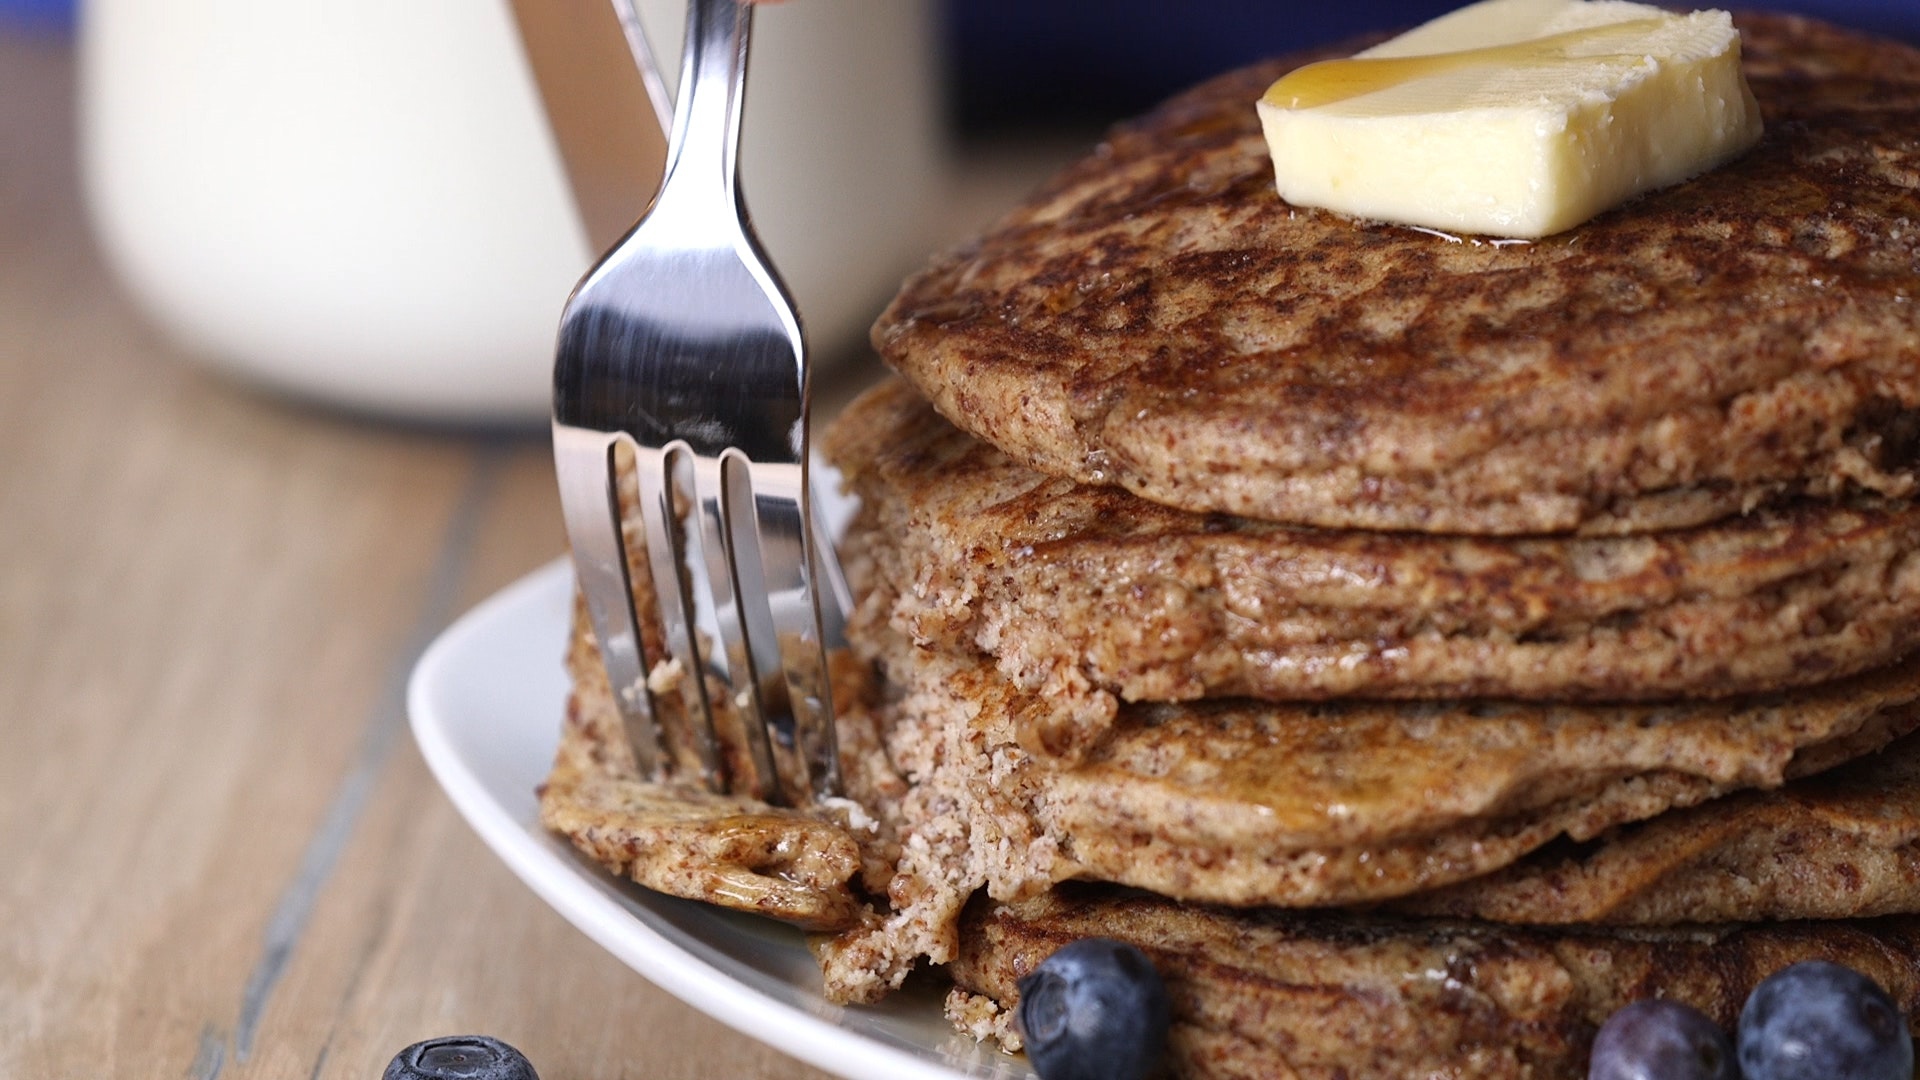
dish, food, pancake, breakfast, cuisine, ingredient, meal, produce, gluten, baked goods, whole grain, dessert, Oatcake, recipe, Stack cake, brunch